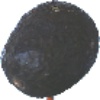
Label: avocado